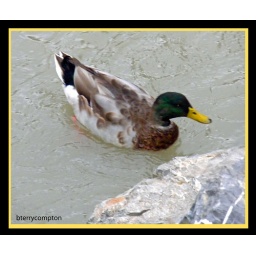
A duck floating in the water at Murray City Park.